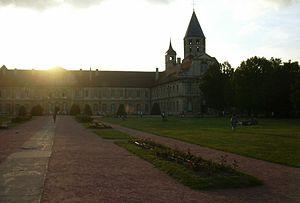
Une abbaye est un monastère de moines ou moniales catholiques placé sous la direction d'un abbé — « père » en araméen — ou d'une abbesse, l'abbé étant le supérieur tout en étant « père spirituel » de la communauté religieuse, suivant les indications données au chapitre 2 de la règle de saint Benoît.